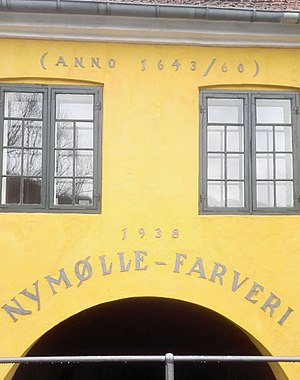
Nymølle (Lyngby-Taarbæk Kommune)
Nymølle hovedbygning.
Nymølle hovedbygning.
Nymølle er en vandmølle ved Mølleåen.